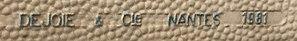
Mention «
La Fonderie Dejoie est une fonderie créée en 1929 et notamment spécialisée dans la fabrication des boîtes aux lettres utilisées en France dont elle est l'unique fabricant agréé. La société fabrique également des scellés et d'autres pièces moulées. Dejoie est le dernier fabricant français de scellés plombs et plastiques.